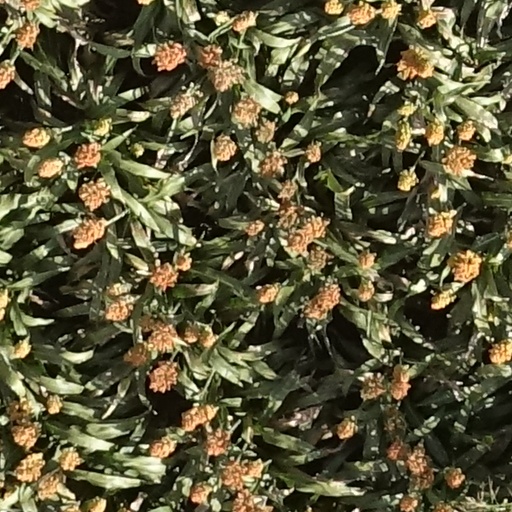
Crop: sorghum